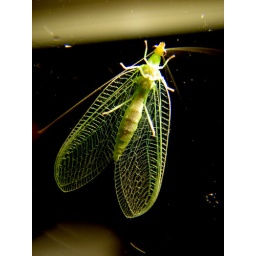
Just one for today -- sitting on the storm door glass, near the porch light....